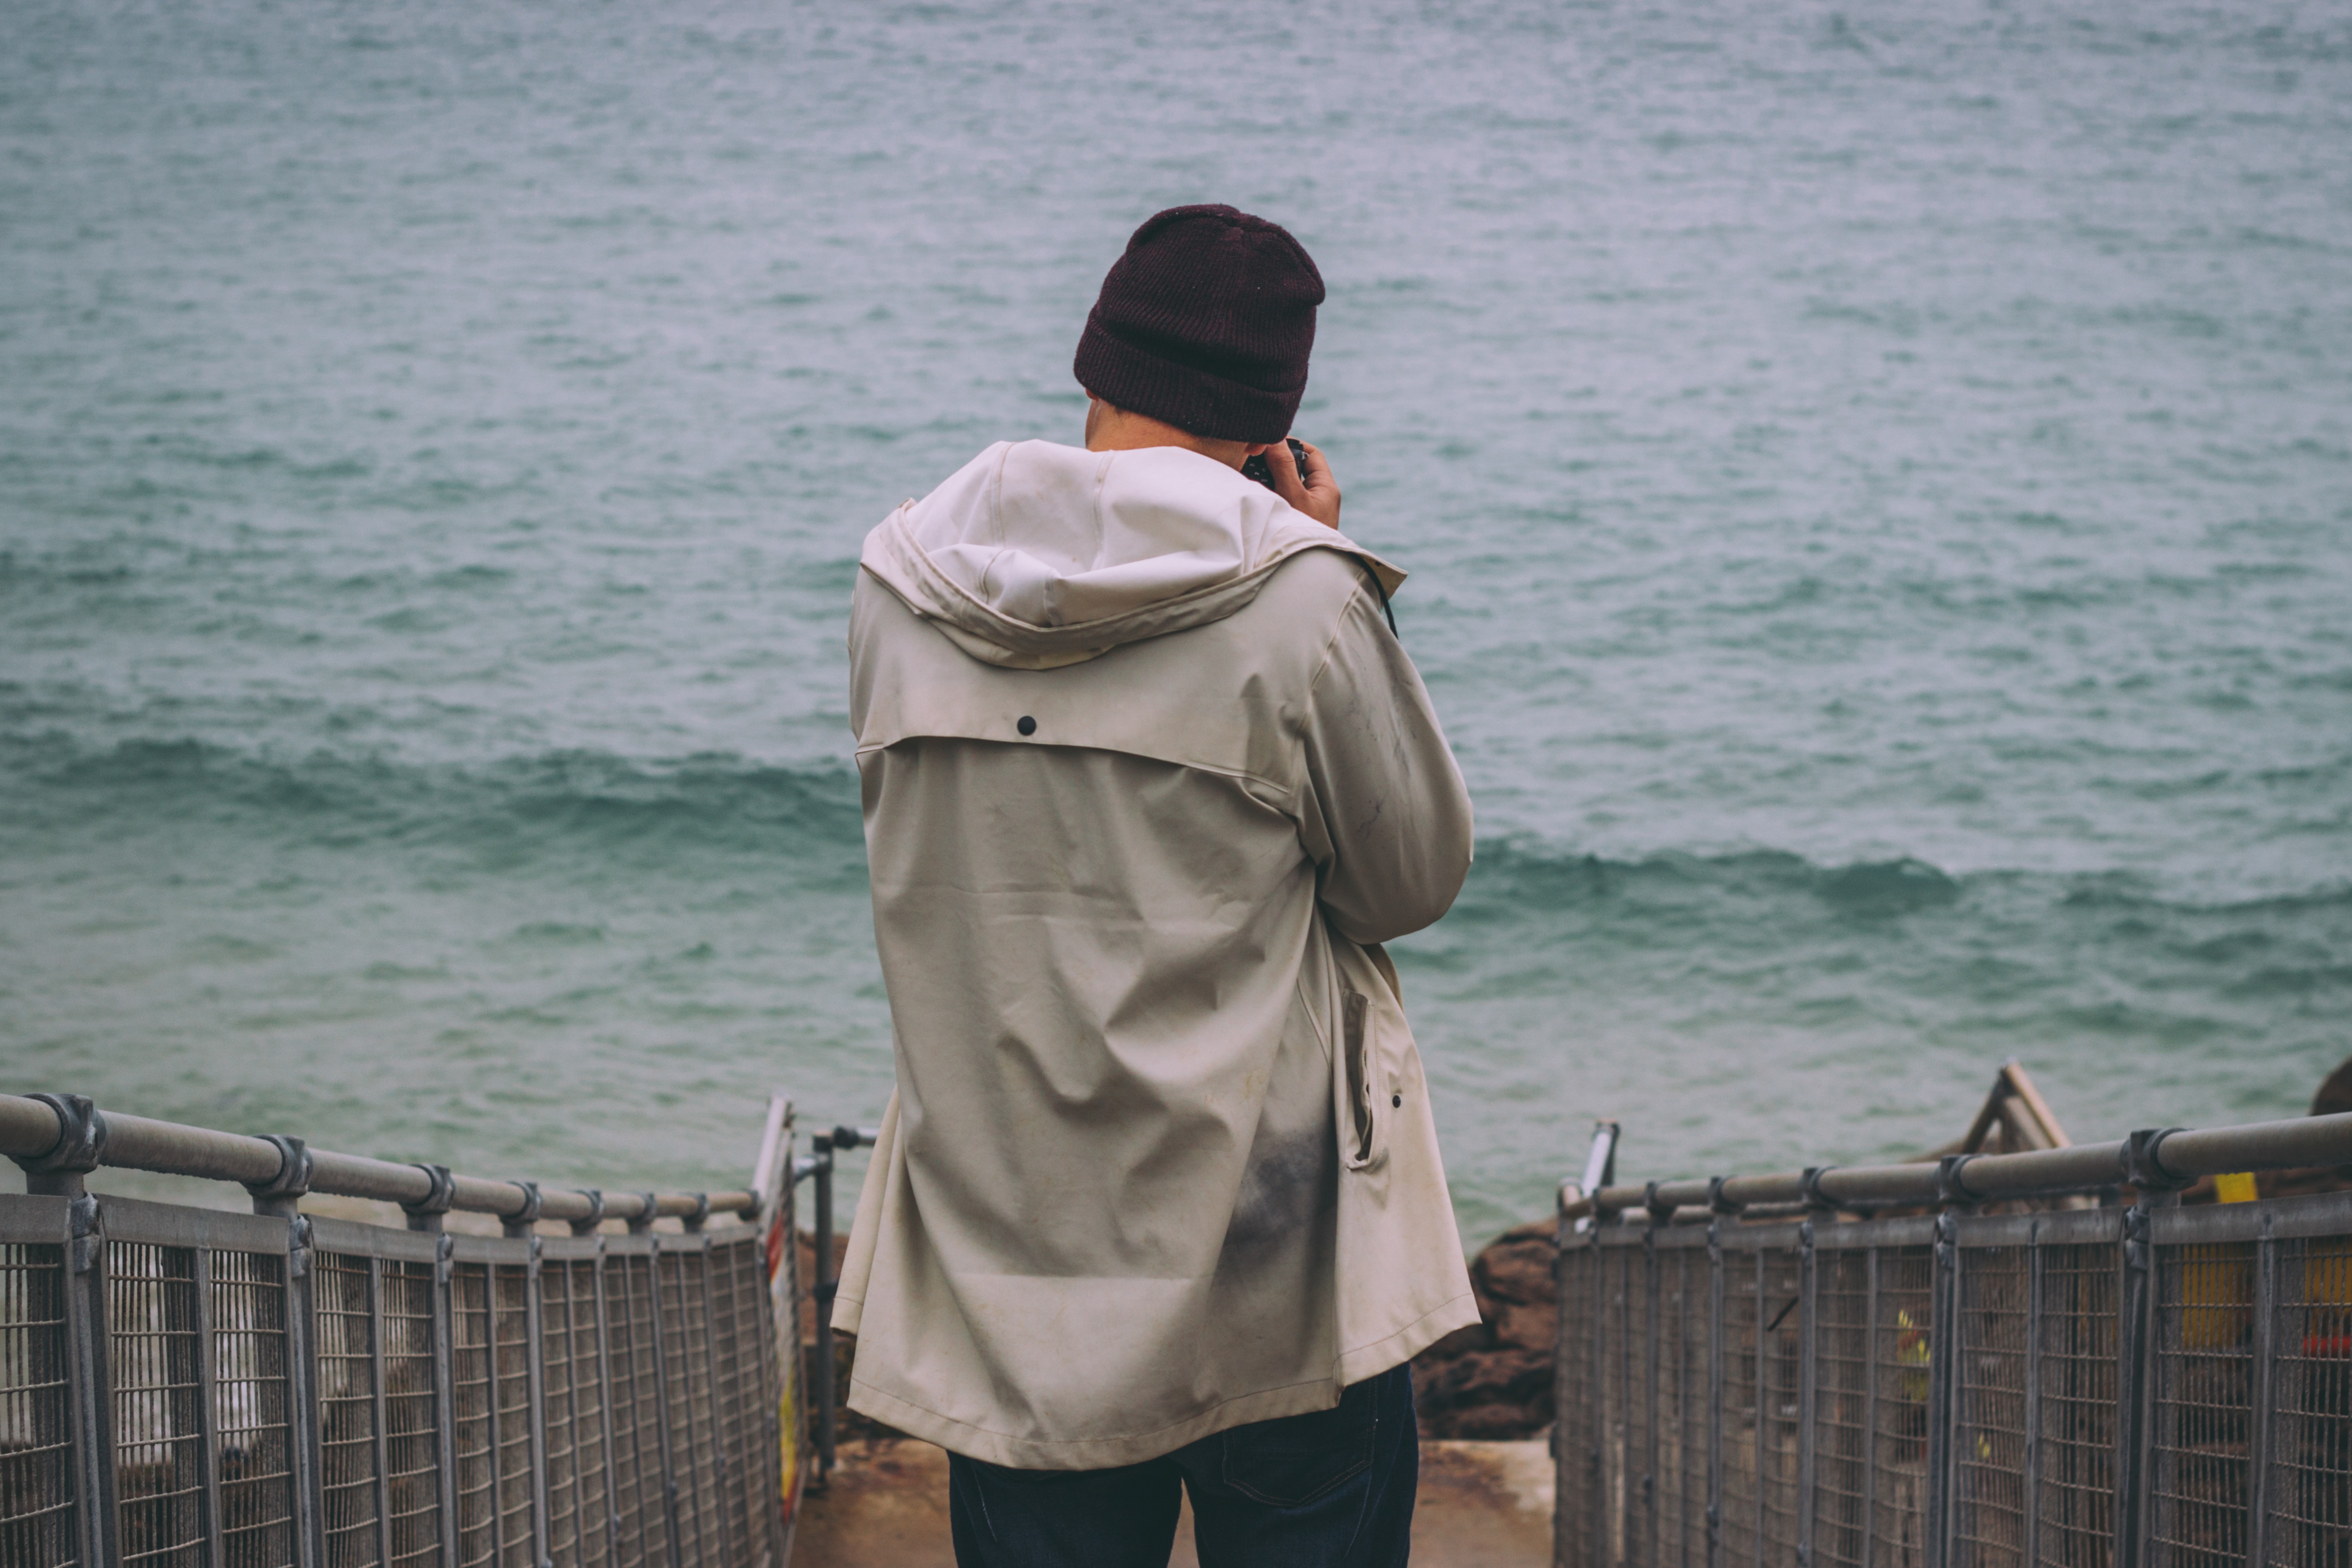
man, sea, person, vacation, male, guy, hat, beanie